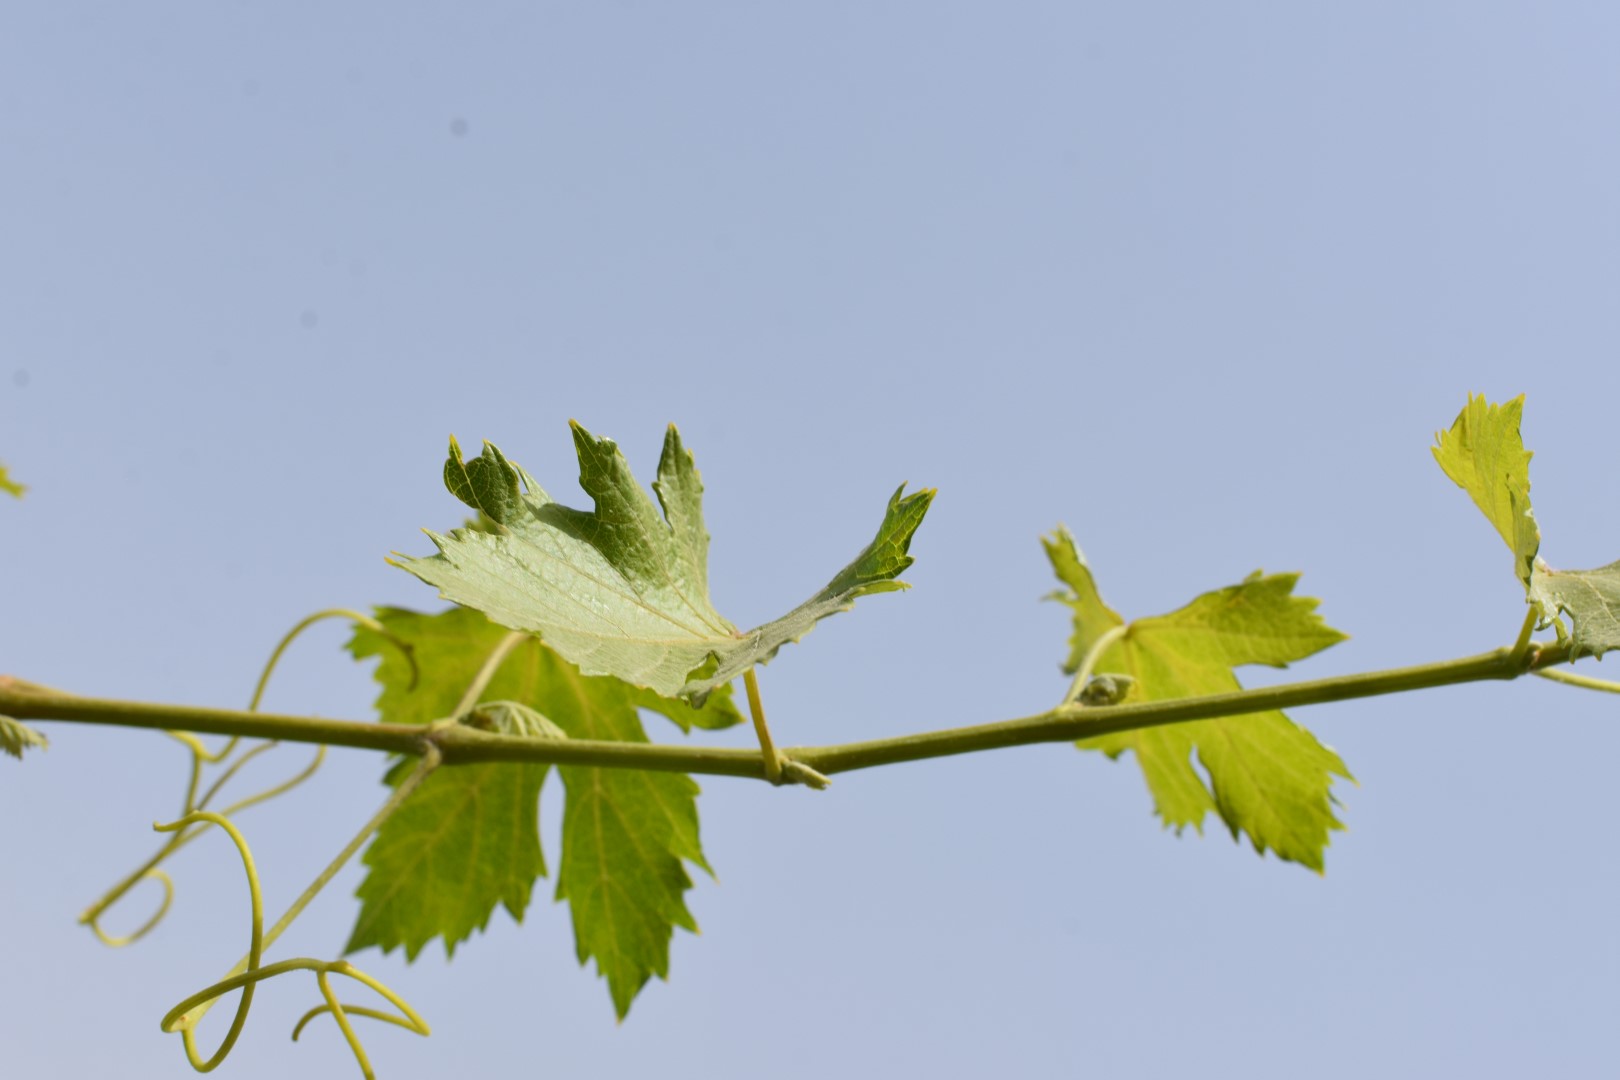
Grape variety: Riasi